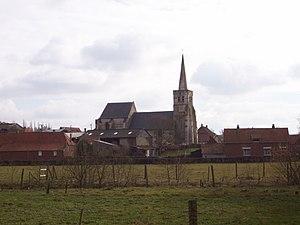
Église de Wavrans-sur-l'Aa et prairie humide, Pas-de-Calais, France
Wavrans-sur-l'Aa est une commune française située dans le département du Pas-de-Calais en région Hauts-de-France.